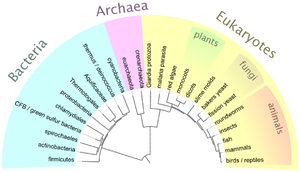
Un arbre phylogénétique est un arbre schématique qui montre les relations de parenté entre des groupes d'êtres vivants. Chacun des nœuds de l'arbre représente l'ancêtre commun de ses descendants ; le nom qu'il porte est celui du clade formé des groupes frères qui lui appartiennent, non celui de l'ancêtre qui reste impossible à déterminer. L'arbre peut être enraciné ou pas, selon qu'on est parvenu à identifier l'ancêtre commun à toutes les feuilles. Charles Darwin fut un des premiers scientifiques à proposer une histoire des espèces représentée sous la forme d'un arbre.
Le concept de pensée évolutionniste, selon lequel les espèces évoluent au cours du temps, remonte à l'Antiquité, dans les idées des Grecs, des Romains, des Chinois, de même que dans la science islamique du Moyen Âge. Cependant, jusqu'au XVIIIᵉ siècle, la pensée biologique occidentale était dominée par l'essentialisme selon lequel les espèces possédaient des caractéristiques inaltérables. Cette vision changea lors du siècle des Lumières lorsque la vision mécanique se développa dans les sciences naturelles à partir des sciences physiques. Les naturalistes commencèrent à se pencher sur la variabilité des espèces. L'émergence de la paléontologie et son concept d'extinction affaiblit un peu plus la vision statique de la nature. Au début du XIXᵉ siècle, Lamarck proposa sa théorie transformiste, la première formulation scientifique de la théorie de l'évolution.